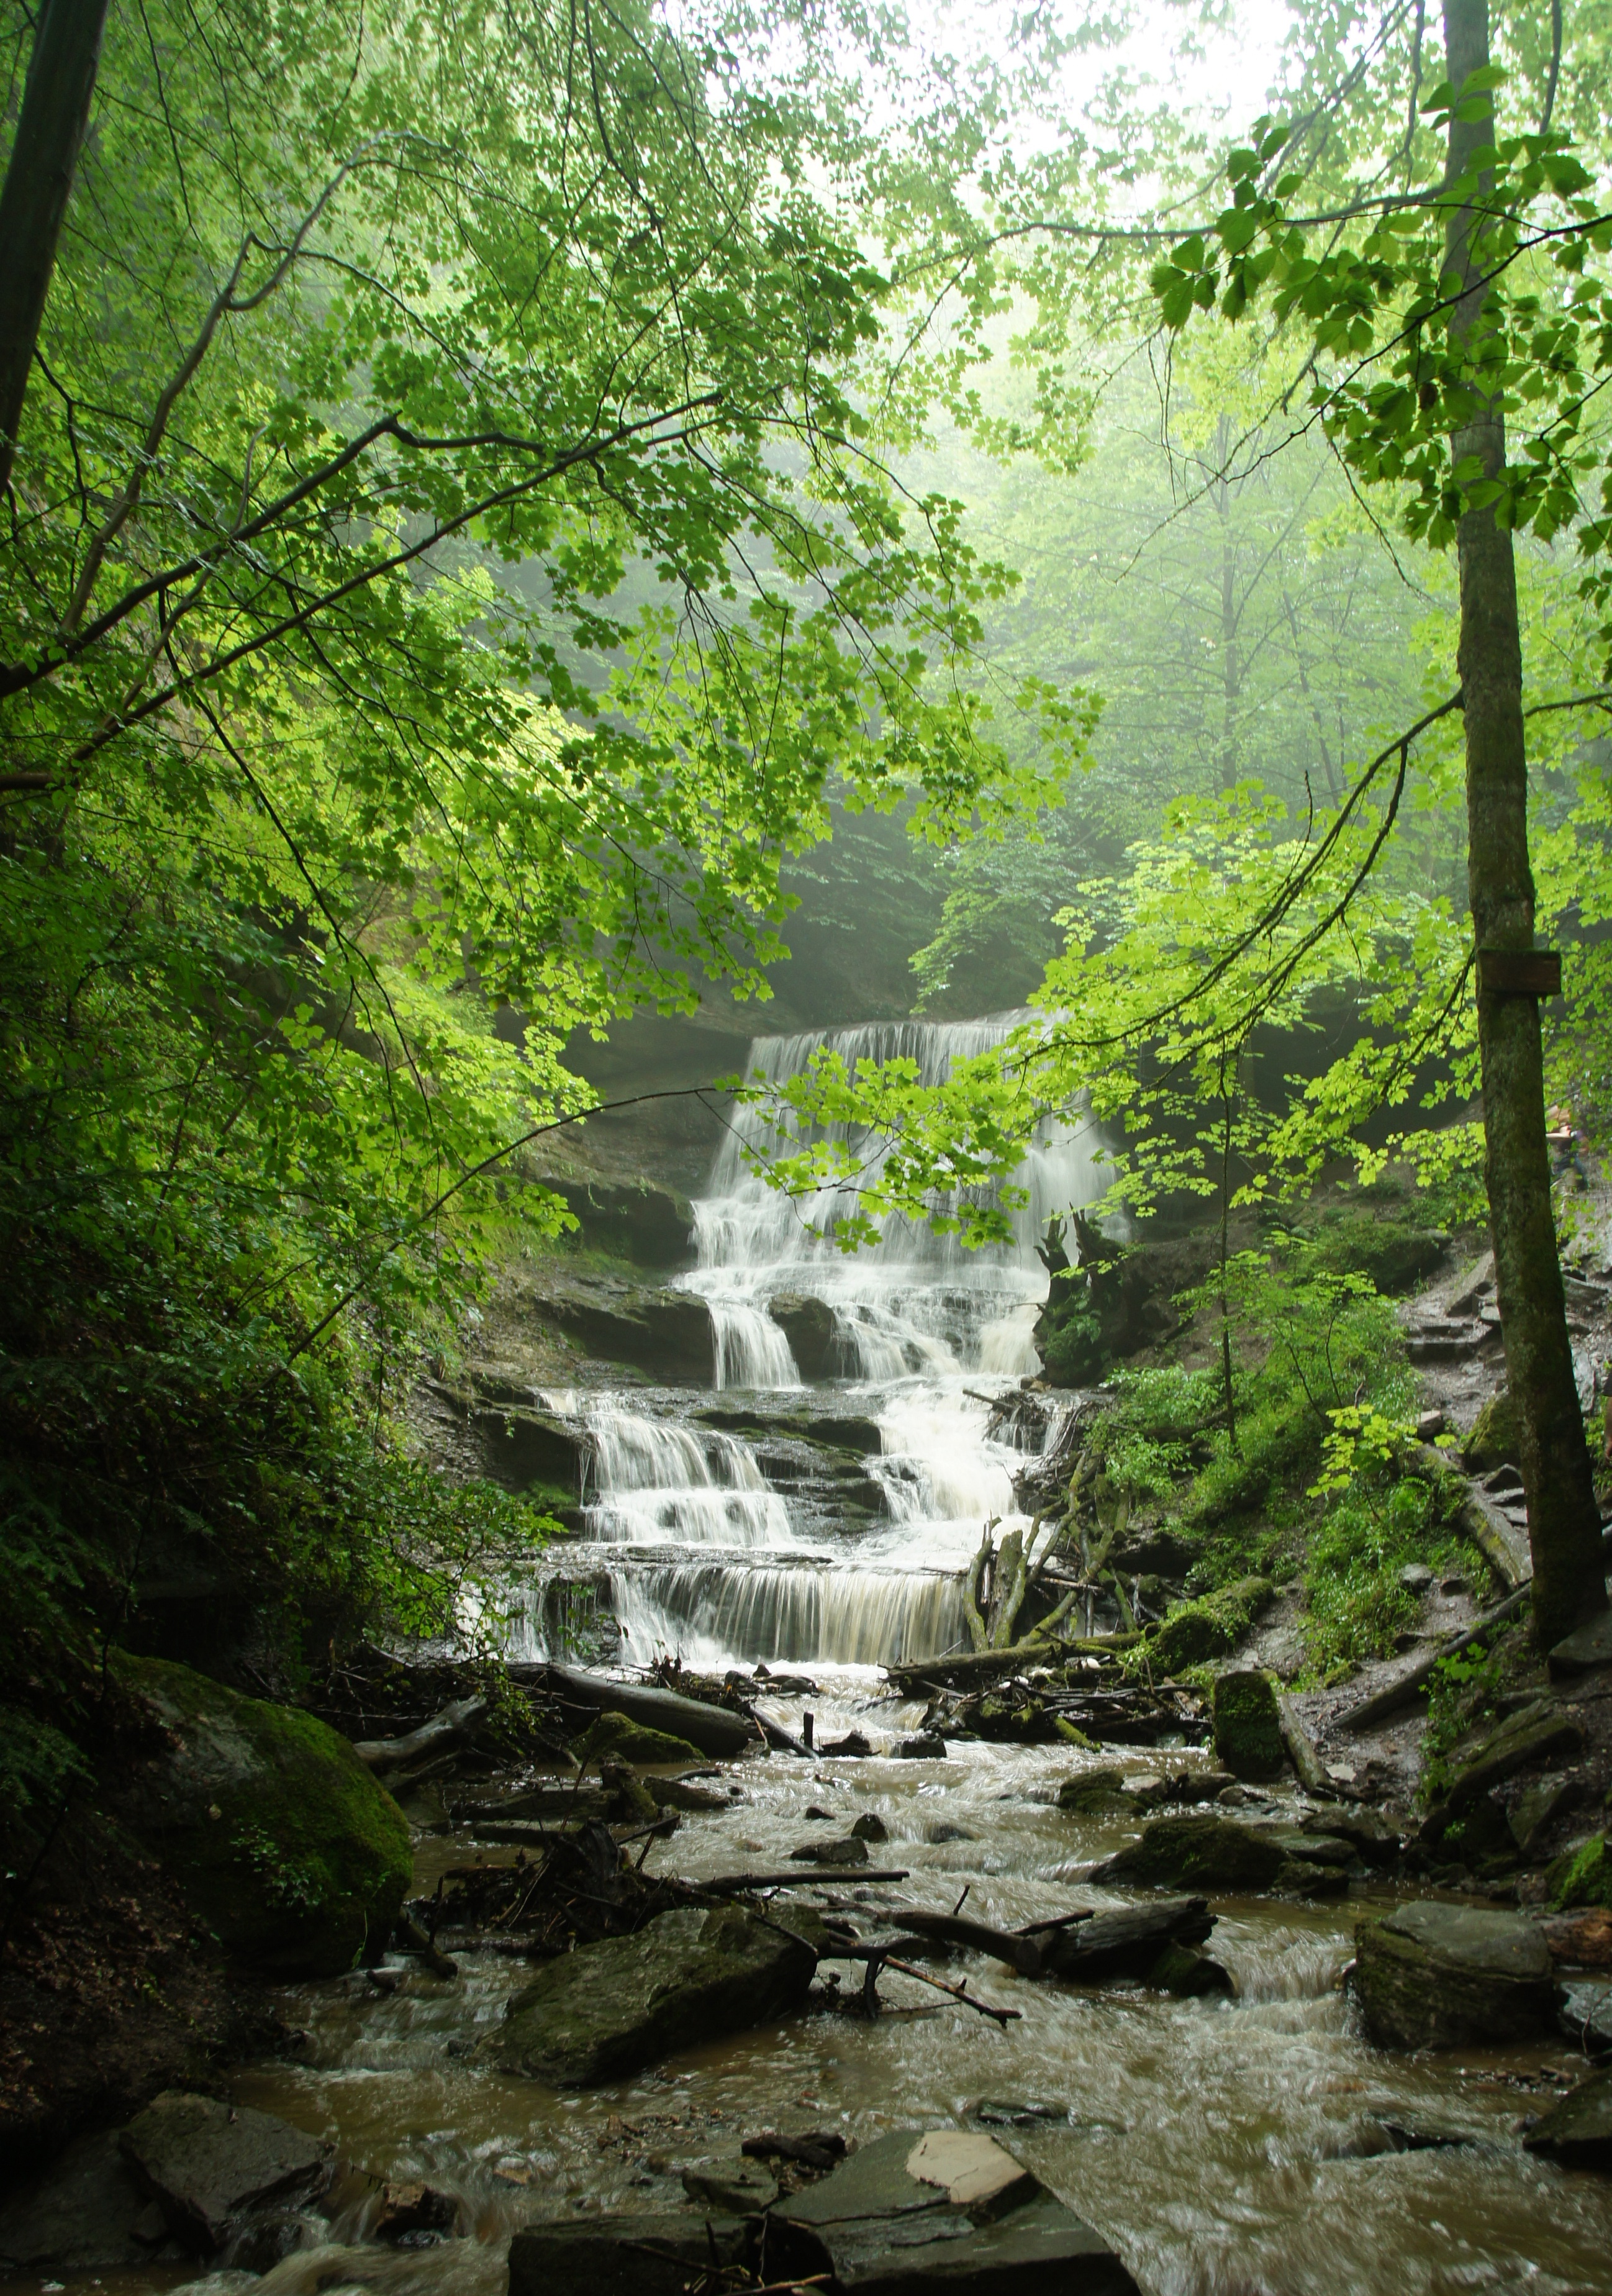
landscape, tree, water, nature, forest, waterfall, creek, wilderness, hiking, trail, leaf, river, stream, flow, jungle, autumn, botany, body of water, relaxation, cool, vegetation, rainforest, ravine, magic, woodland, habitat, waters, water feature, watercourse, murmur, state park, old growth forest, natural environment